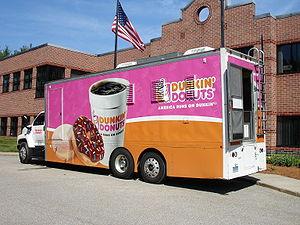
Dunkin' Brands Group, littéralement Les beignets pour faire trempette [dans son café], est une chaîne américaine de restauration fondée en 1950 à Quincy, Massachusetts par William Rosenberg.